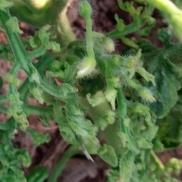
Crop: Tomato
Condition: virosis-d